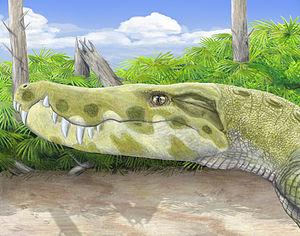
Stratiotosuchus est un genre éteint de crocodyliformes, un clade qui comprend les crocodiliens modernes et leurs plus proches parents fossiles. Il est rattaché au sous-ordre des Notosuchia et aux clades des Ziphosuchia et des Sebecosuchia et, plus précisément à la famille des Baurusuchidae.